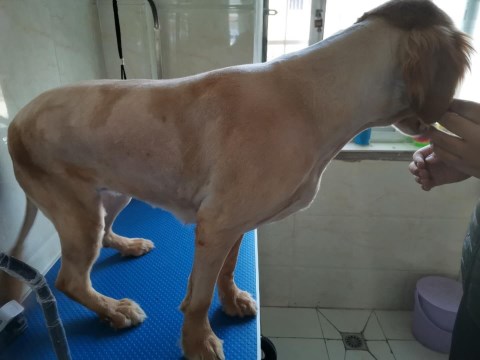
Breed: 5355-n000126-golden_retriever